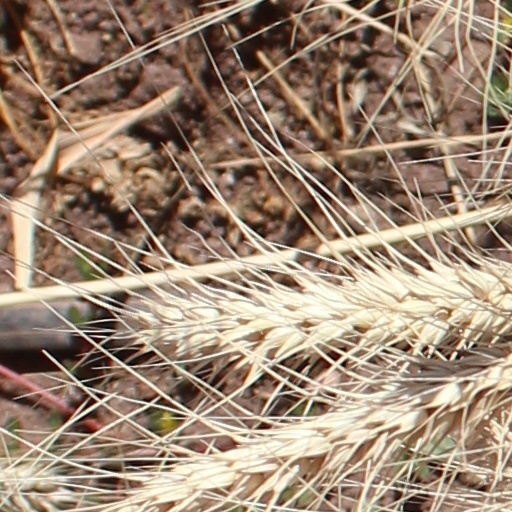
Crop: wheat